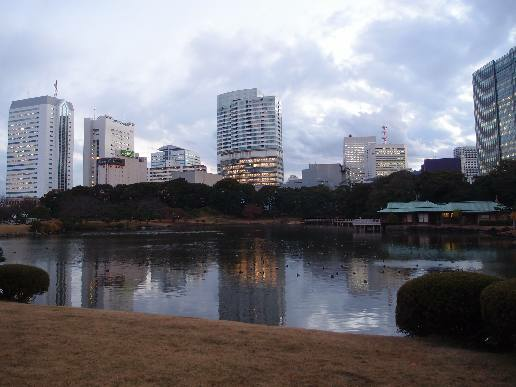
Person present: No